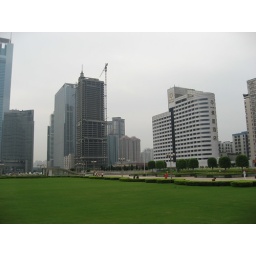
vast open green space above bus station